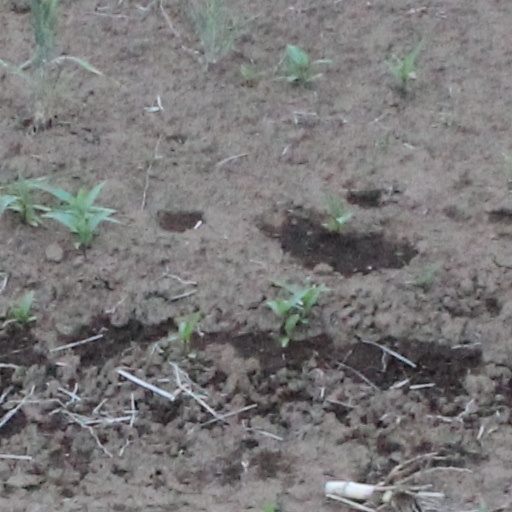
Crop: wheat